SiRF

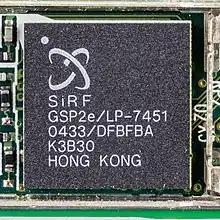
SiRF Ii chip

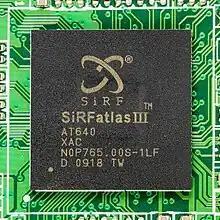
SiRFatlas III

SiRF Technology, Inc. was an American pioneer in the commercial use of GPS technology for consumer applications. The company was founded in 1995 and was headquartered in San Jose, California. Notable and founding members included Sanjai Kohli, Dado Banatao, and Kanwar Chadha. The company was acquired by British firm CSR plc in 2009, who were in turn subsequently acquired by American company Qualcomm on 13 August 2015.